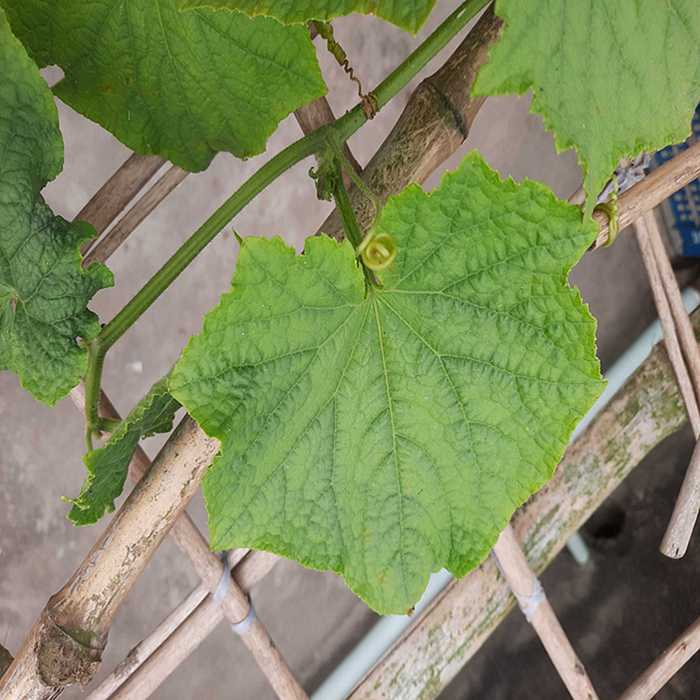
Plant: Cucumber
Label: Fresh leaf